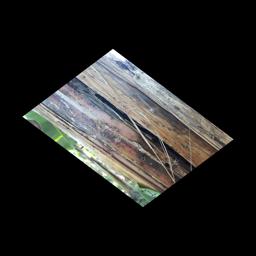
Label: PSEUDOSTEM WEEVIL